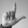
ASL letter: L